Chinese cooking techniques

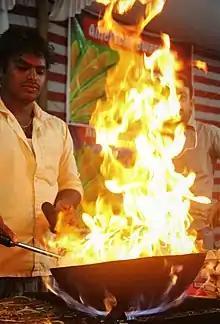
Chinese stir-frying cooking technique at a street food joint in Kerala, India

Chinese cooking techniques are a set of methods and techniques traditionally used in Chinese cuisine. The cooking techniques can either be grouped into ones that use a single cooking method or a combination of wet and dry cooking methods.